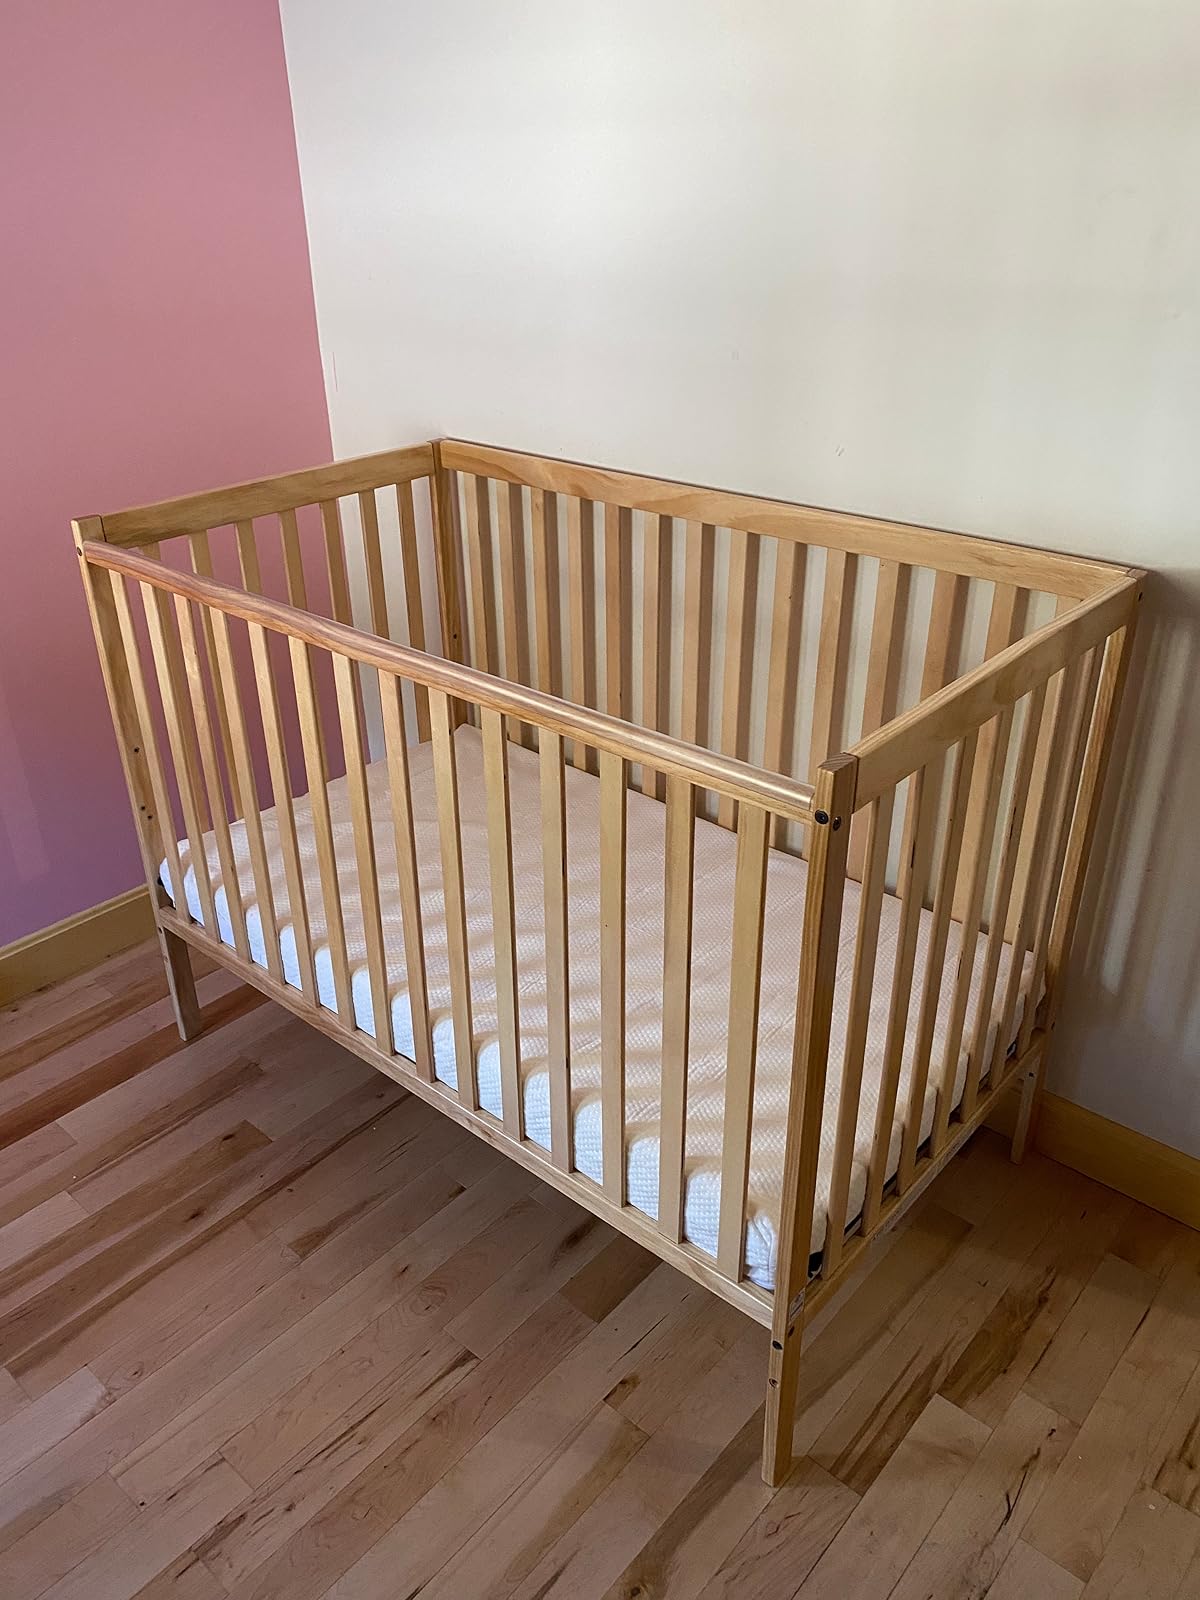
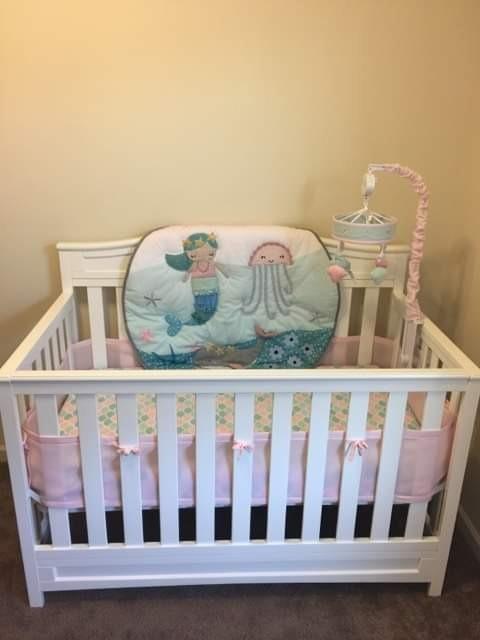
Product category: products_crib
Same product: no